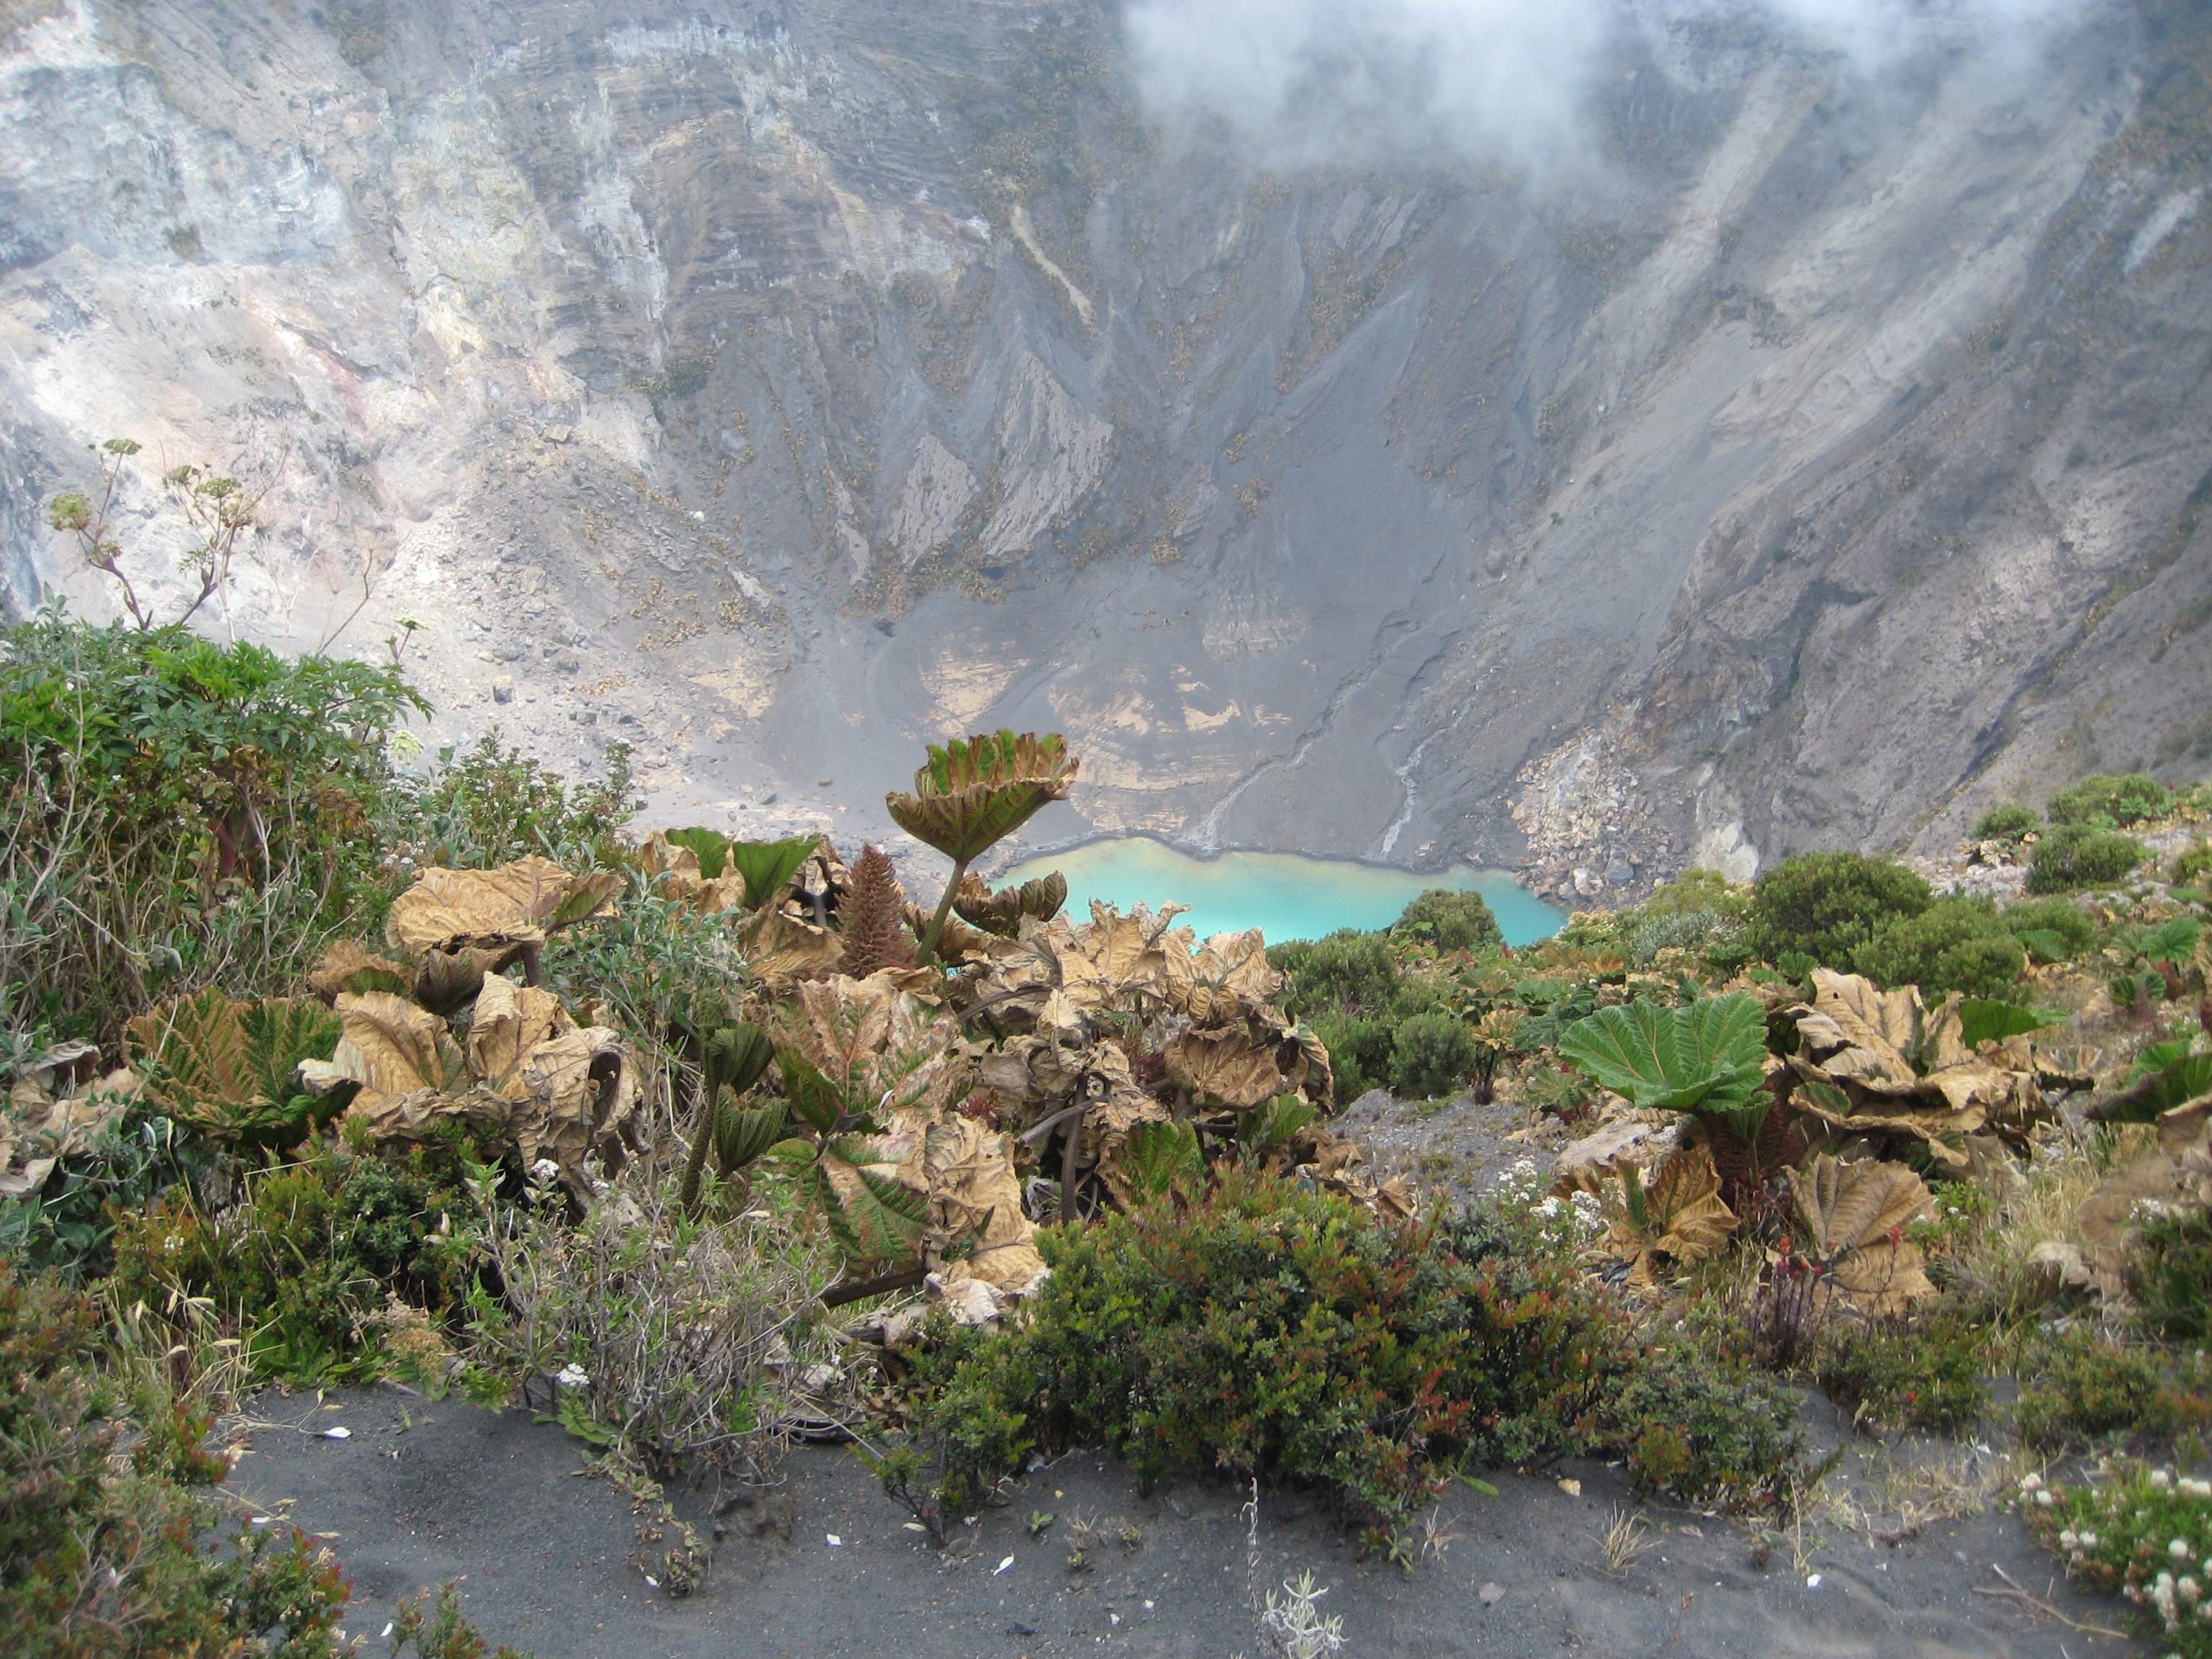
landscape, rock, wilderness, mountain, lake, mountain range, volcano, terrain, ridge, geology, landform, costa rica, mountainous landforms, geological phenomenon